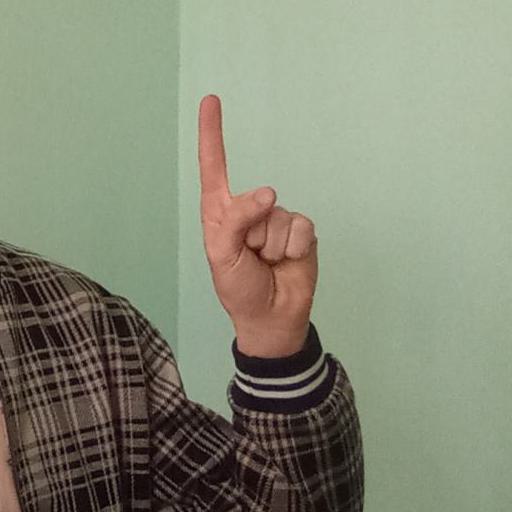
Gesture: one